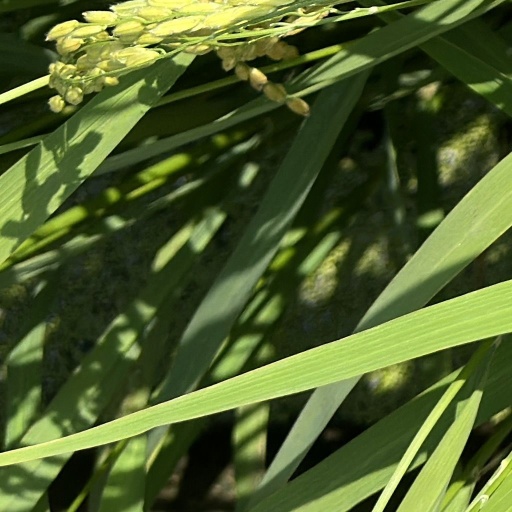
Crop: rice